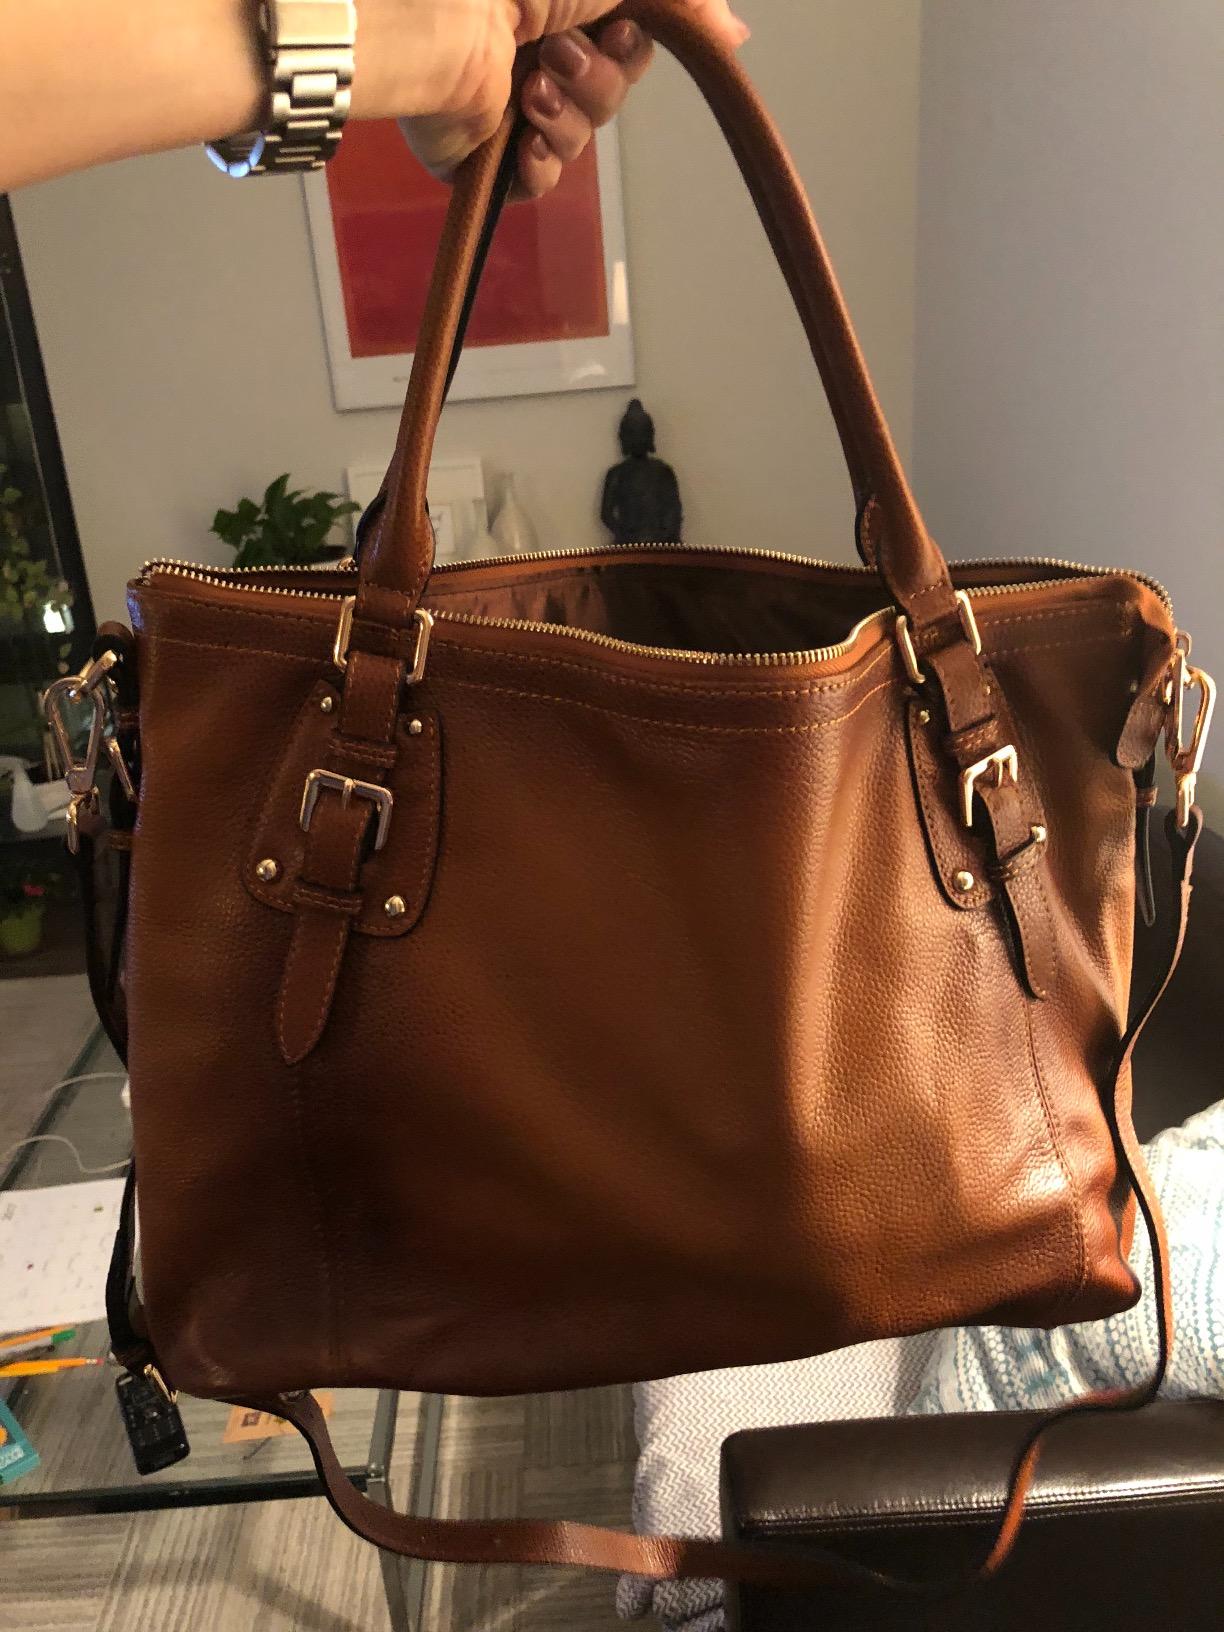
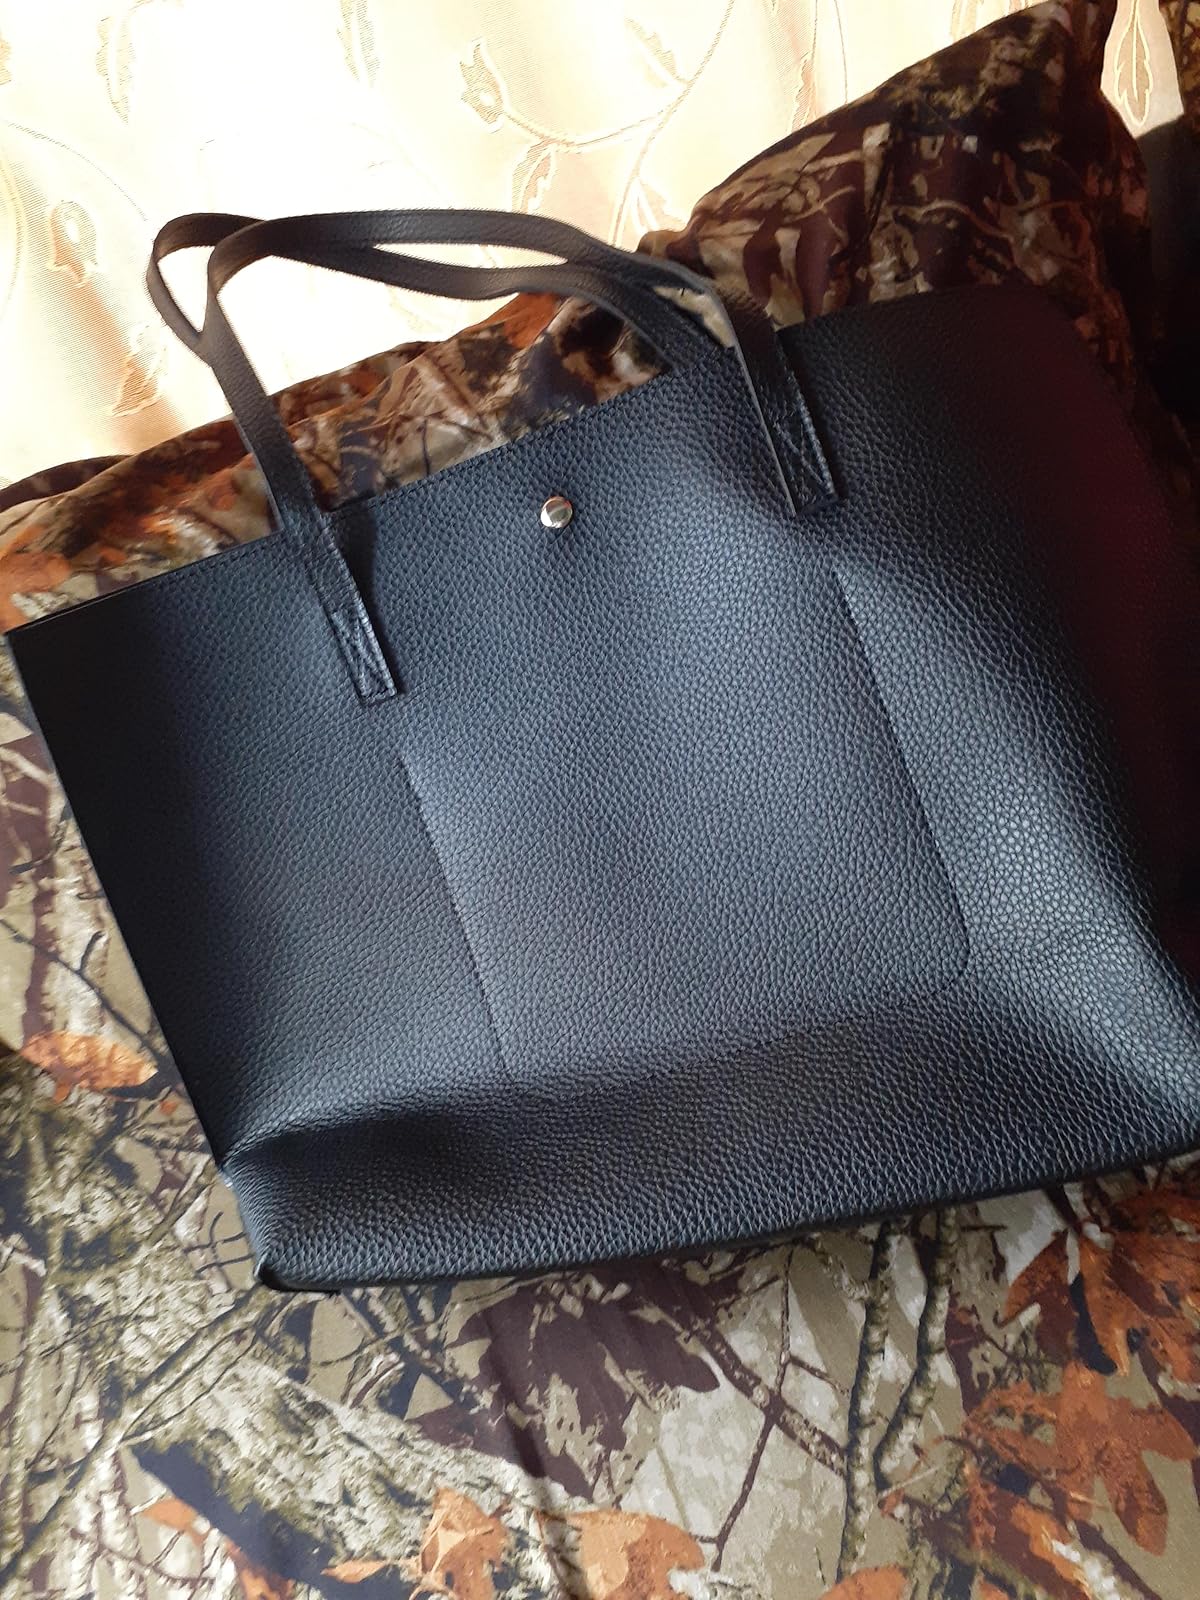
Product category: accessories_handbag
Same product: no